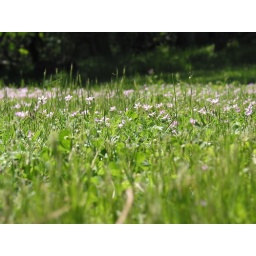
little flowers in the field